Ivargal Indiyargal

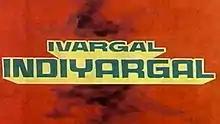
Title card

Ivargal Indiyargal is a 1987 Indian Tamil-language film directed by Om Sakthi S. Jagadeesan, starring Ramarajan, Madhuri and Lakshmi. It was released on 10 July 1987.